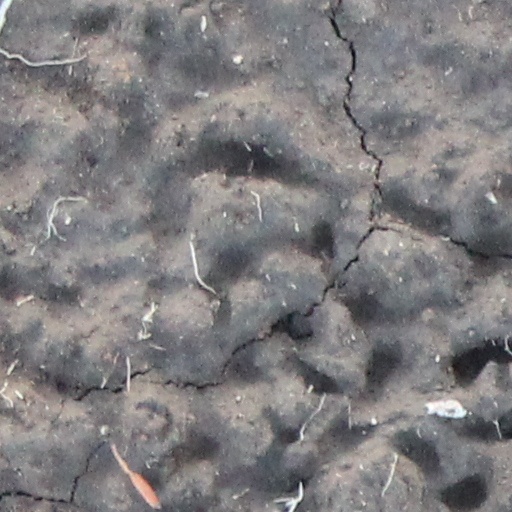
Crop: wheat